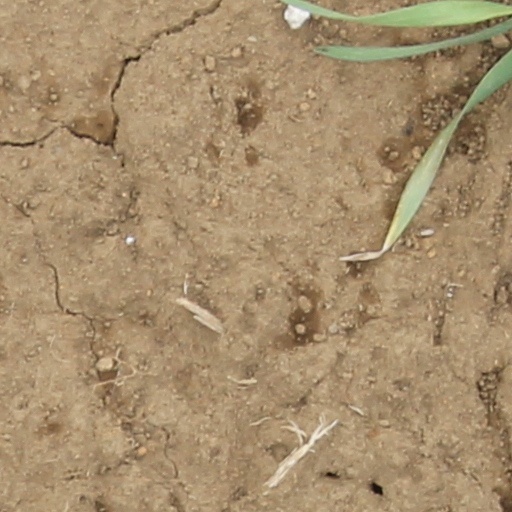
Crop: wheat